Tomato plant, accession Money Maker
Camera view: horizontal (90 deg, fisheye); turntable rotation: 180 degrees
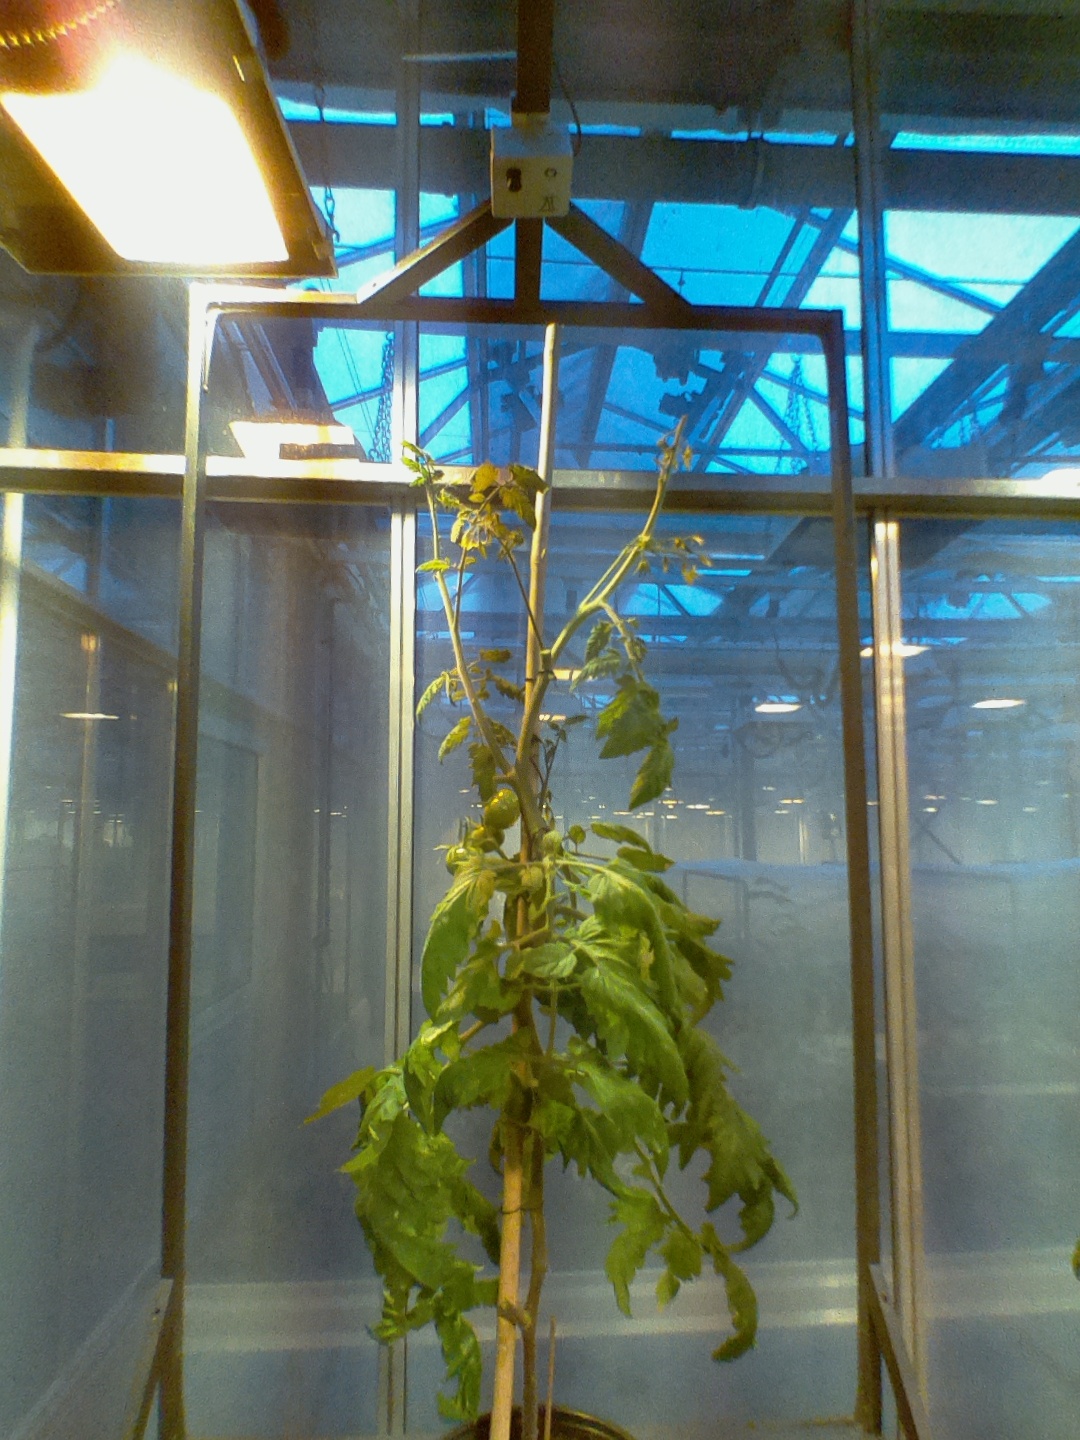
BBCH growth stage 74: 40%-50% of final fruit size